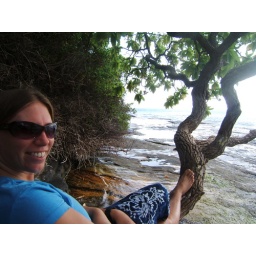
Tree house bench above the water